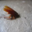
Label: cockroach